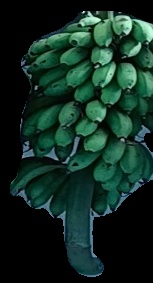
Variety: rasbale
Grade: grade2